Amateur Athletic Association of England

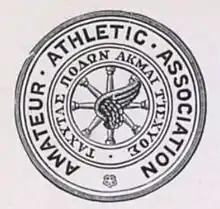
Original logo of the Amateur Athletic Association

Three men from Oxford University, Clement Jackson, Montague Shearman and Bernhard Wise, were responsible for the founding of the Amateur Athletic Association which succeeded the Amateur Athletic Club ("AAC") in 1880. The Amateur Athletic Club had had a narrow definition of 'amateur' and had drafted into its original constitution what has been termed a 'mechanics clause' that effectively prevented anyone engaged in manual labour from joining on the assumption that those who engaged in such physical work might have a competitive edge. This caused debate and unease from the beginning and by 1879, the Northern Athletics Association, whose membership was wider than that of its southern counterparts, threatened to boycott the AAC's annual championships. This caused the AAC to collapse and in 1880 the Amateur Athletic Association was formed, with rules that ensured any genuine amateur could join irrespective of their occupation or social class. The AAA's original motto was in Ancient Greek and read 'ΤΑΧΥΤΛΣ ΠΟΔΩΝ ΑΚΜΑΙ ΤΊΣΧΥΟΣ' which translates to 'Fast Feet and Strength'. The first AAA Championships were held on the 3 July 1880 at Lillie Bridge. Dame Marea Hartman was the first woman president of the AAA when she was appointed in 1991. The AAA of England was formed in 1991 following the merger of the previous AAA and the Women's Amateur Athletic Association (formed in 1922). The WAAA held the first WAAA Championships in 1923. It is now headquartered in Wincham in Cheshire West and Chester, towards the east of Northwich.